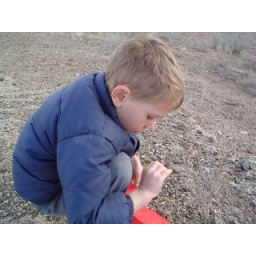
My son was examining the rocks and finding great pleasure in getting the best ones.